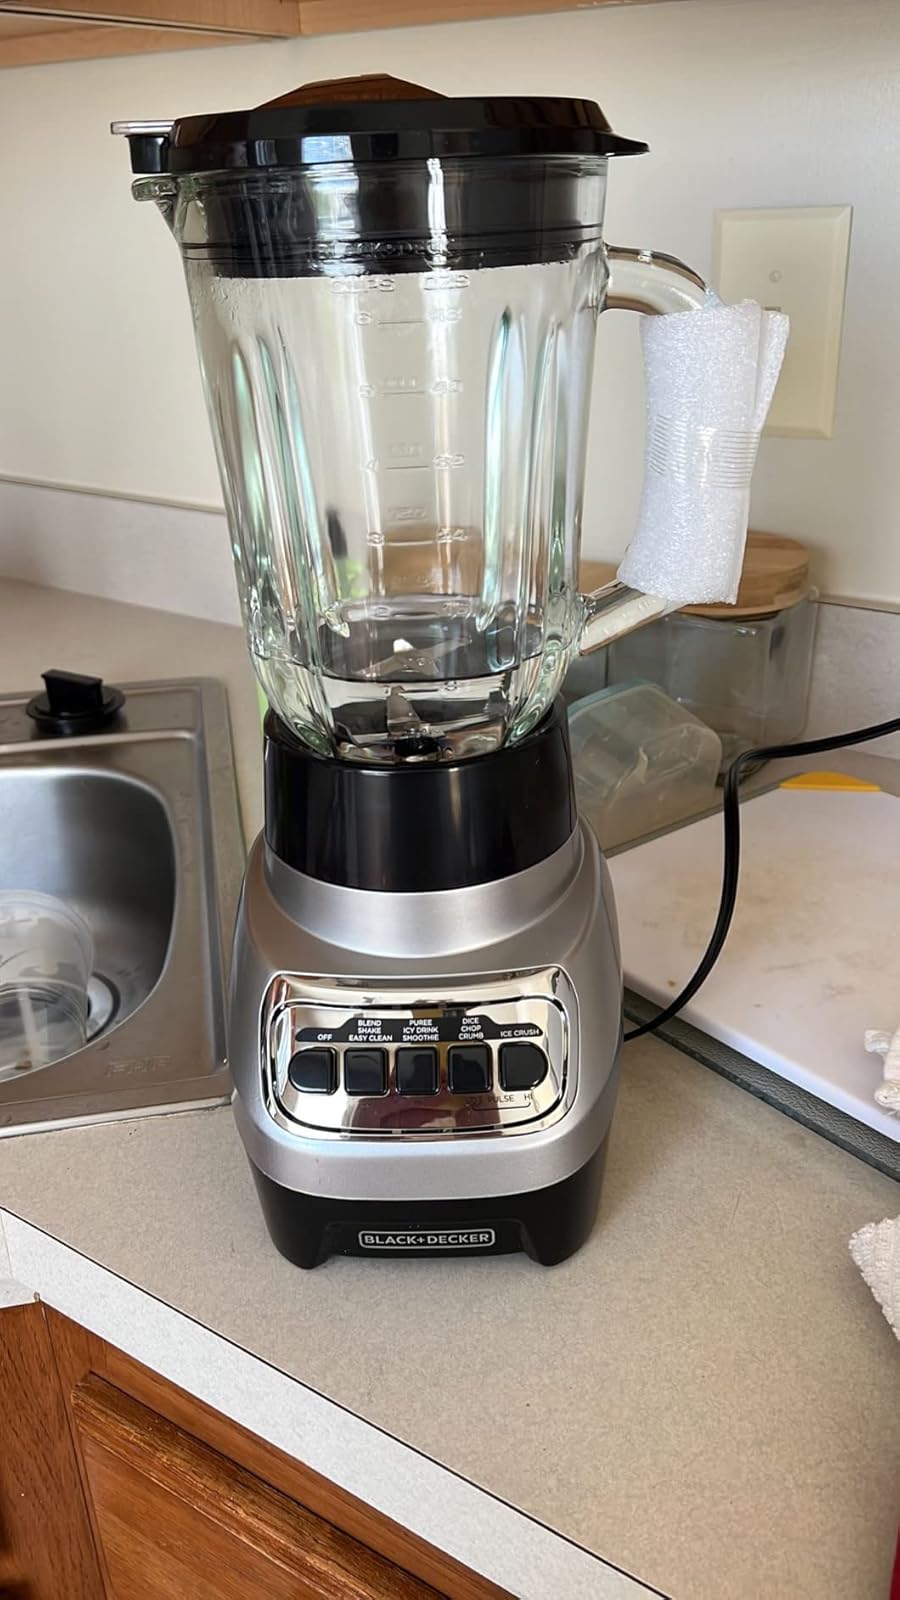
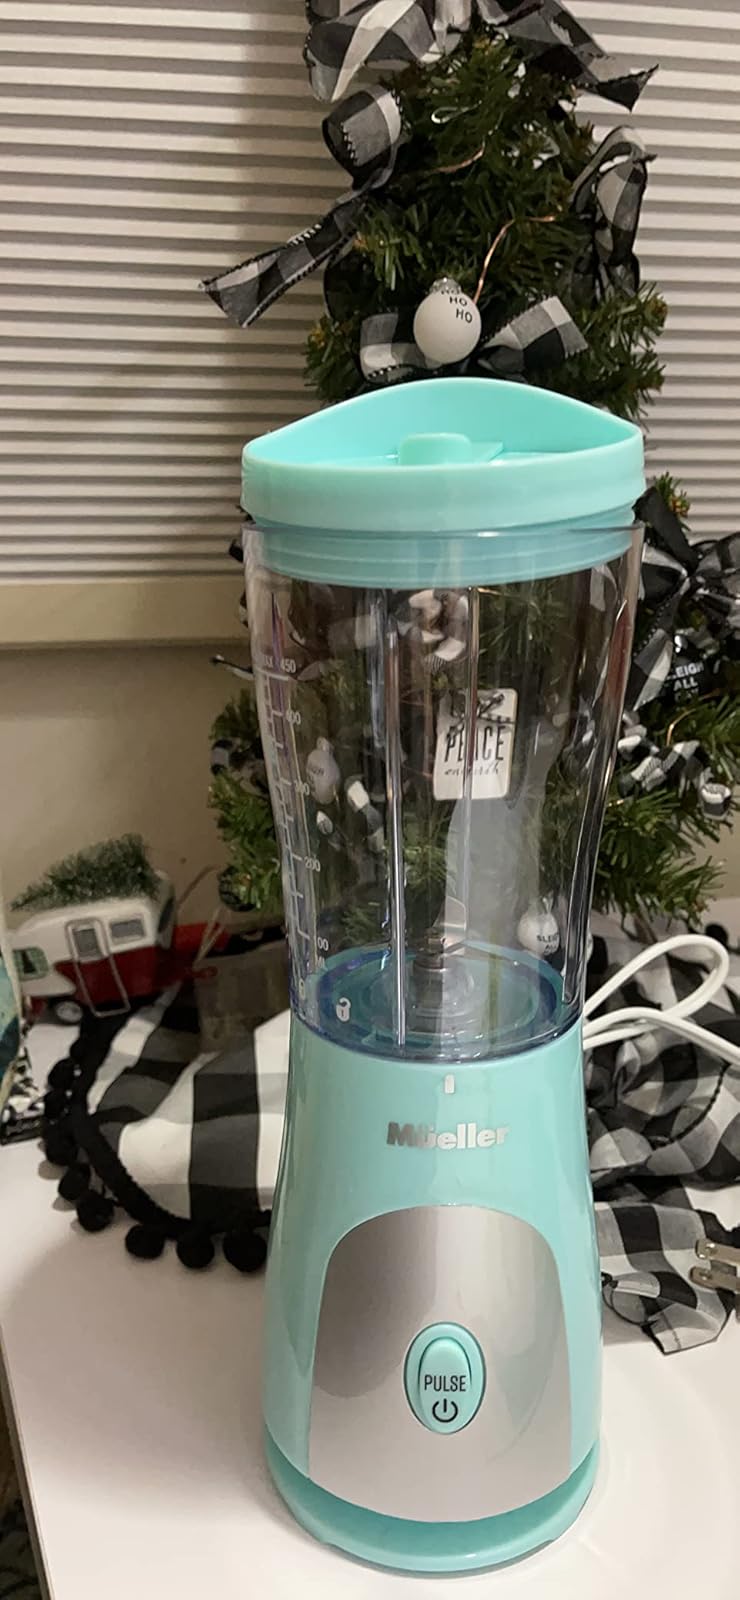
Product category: items_blender
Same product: no